The Three Godfathers (novel)

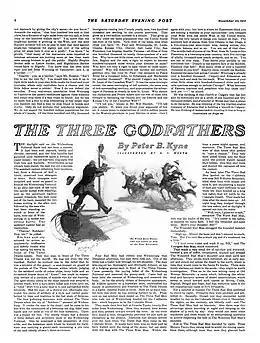
"The Three Godfathers" first appeared in the November 23, 1912, issue of "The Saturday Evening Post".

The Three Godfathers is a 1913 novel by American author Peter B. Kyne, about a trio of bank robbers who become godfathers to a newborn child. The story was originally published in "The Saturday Evening Post" (November 23, 1912), illustrated by N. C. Wyeth.